Fort de Nogent

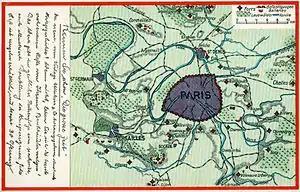
German post card showing the fortifications of Paris

The Fort de Nogent or Fort de Nogent-sur-Marne is a French fortification forming part of the fortifications of Paris. Despite its name, the fort is located in Fontenay-sous-Bois; the name is derived from Nogent-sur-Marne the town the fort was planned to protect. The fort is now occupied by the recruitment organization for the Foreign Legion of the French Army.